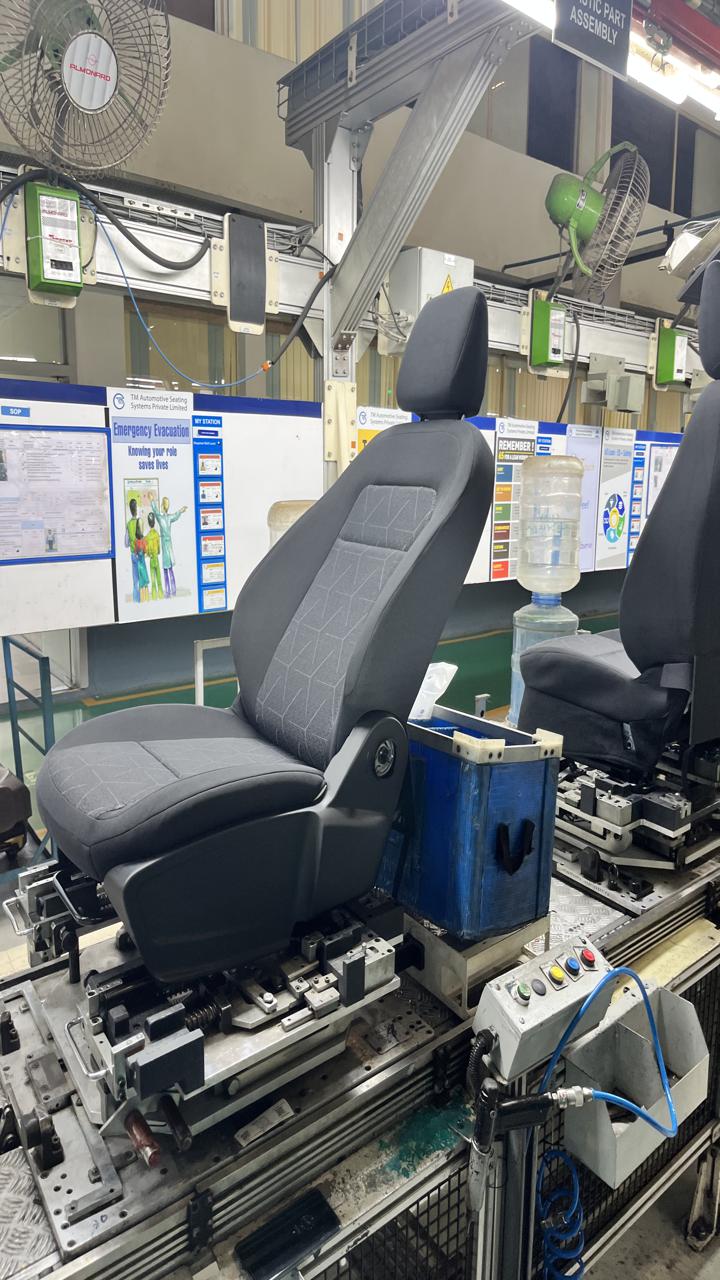
Label: No knob